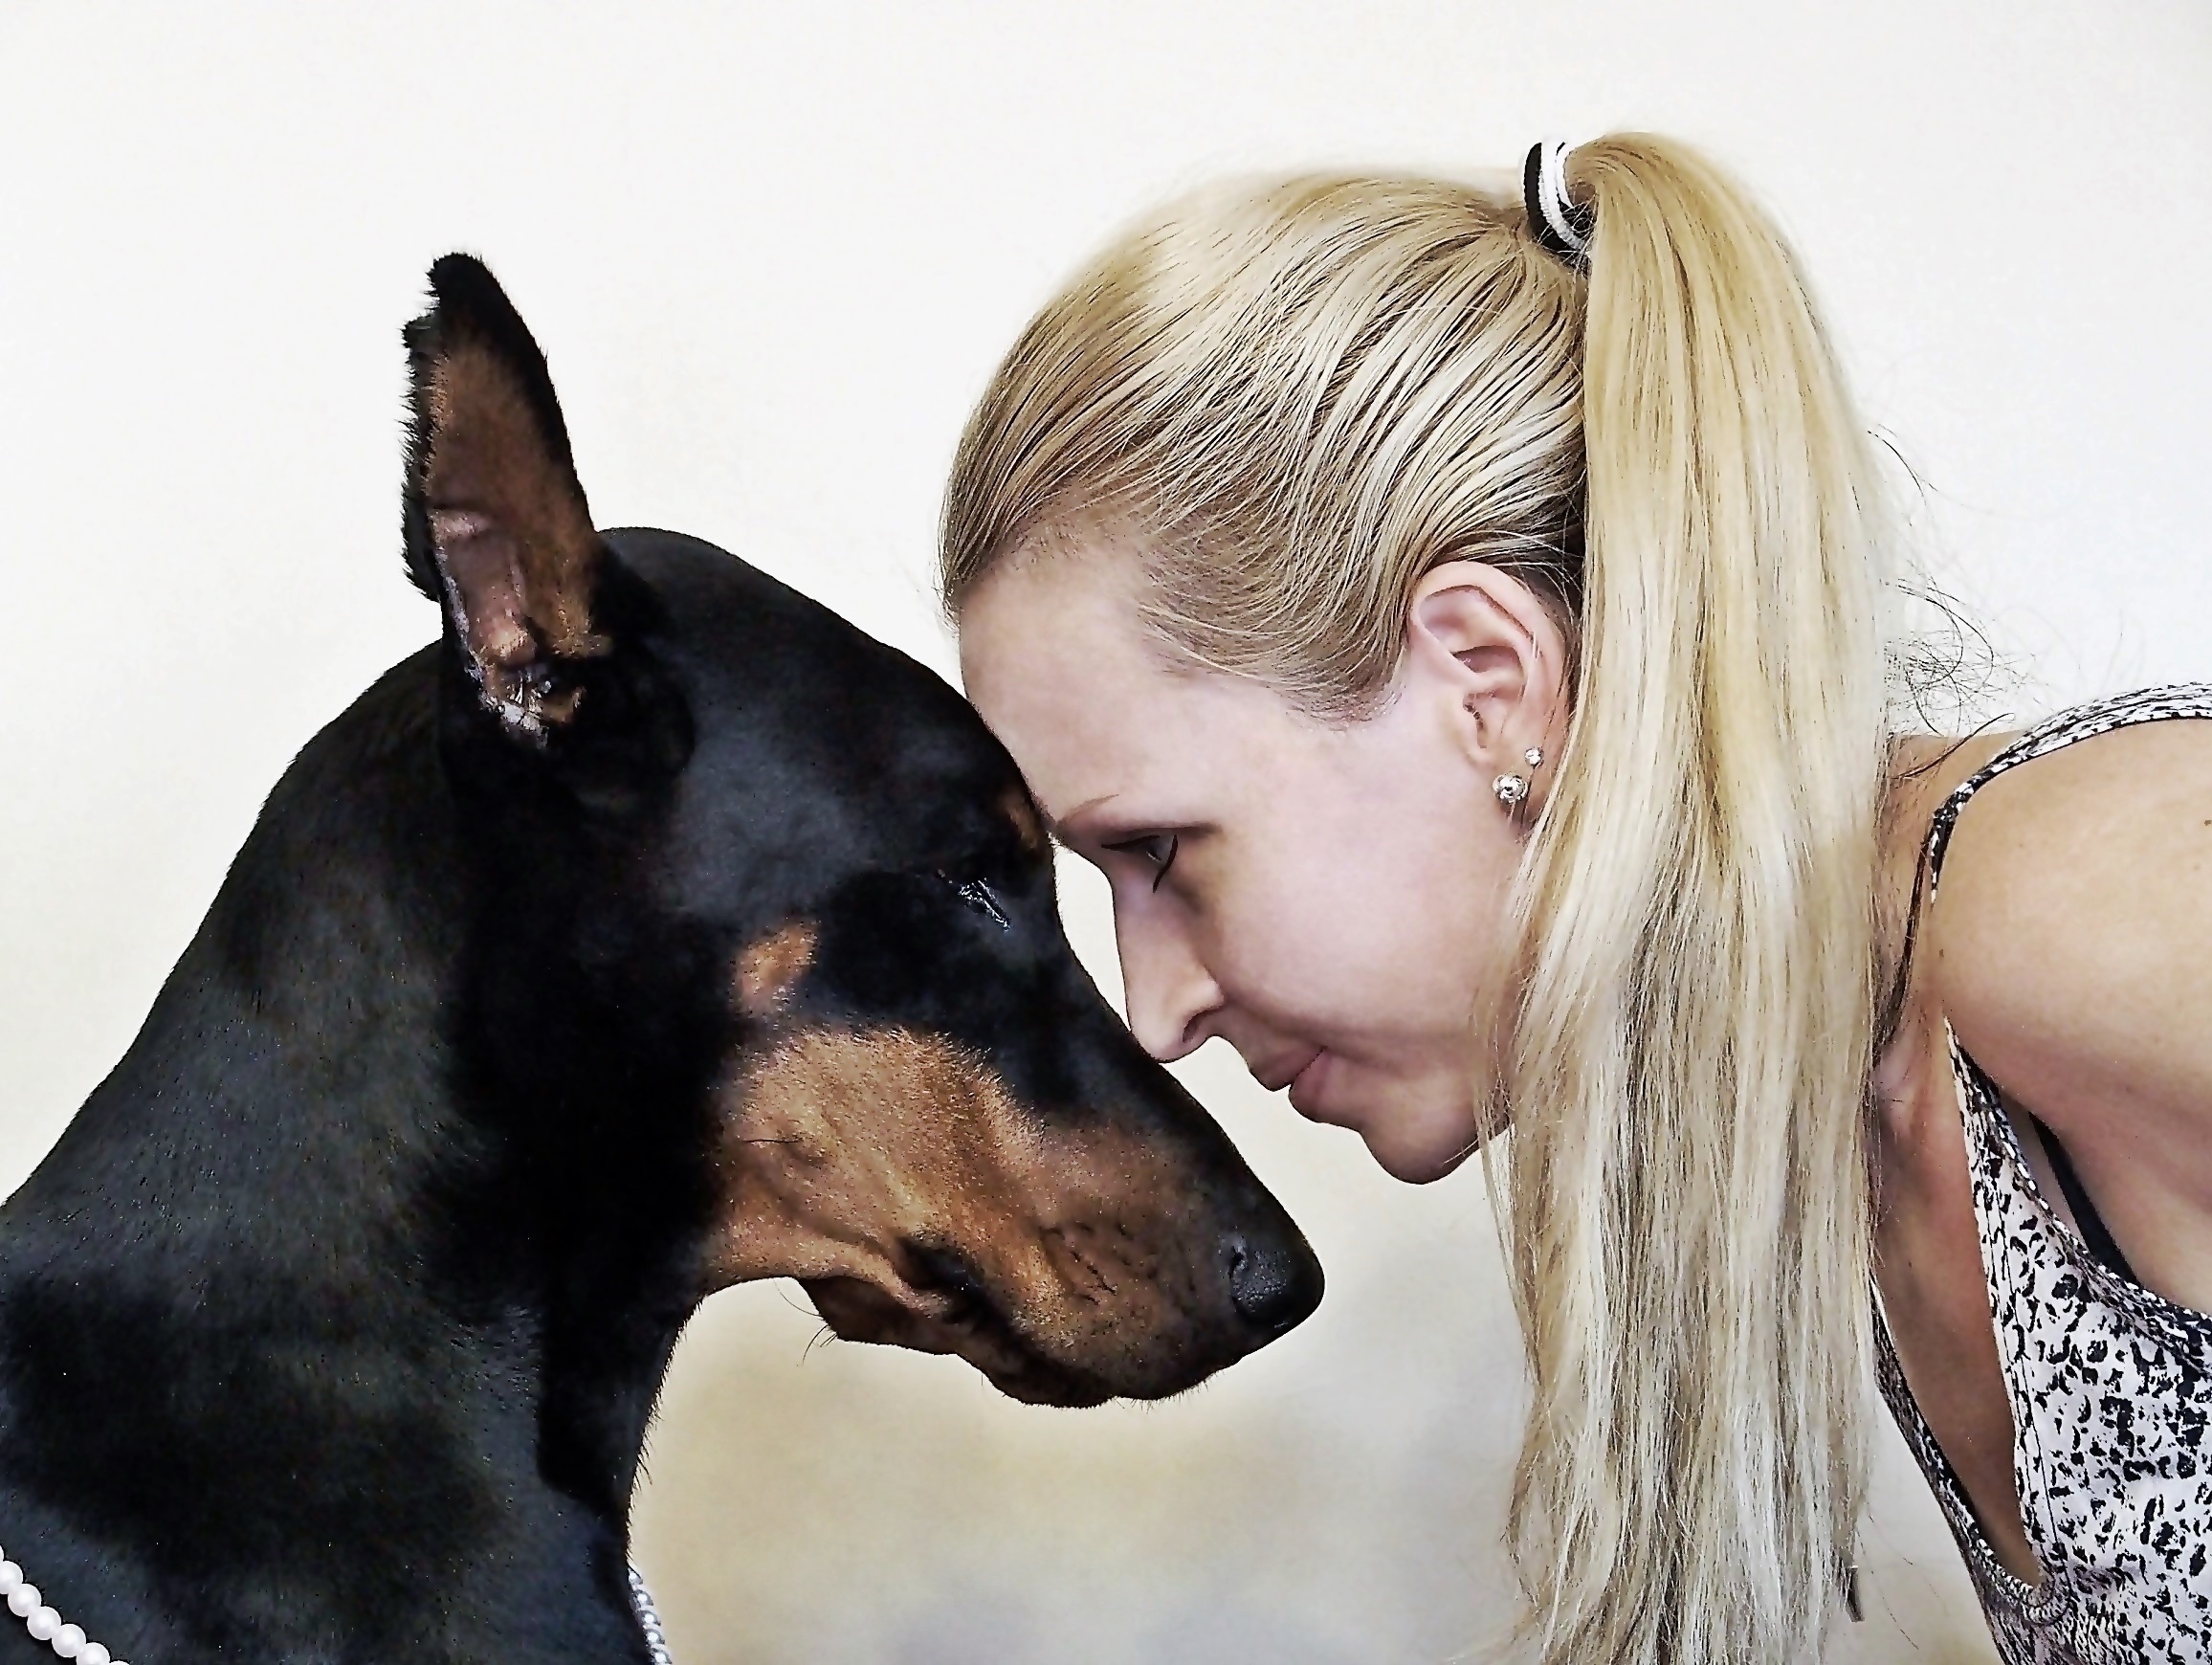
hair, dog, love, mammal, friendship, hairstyle, head, doberman, guard dog, blonde woman, dog like mammal